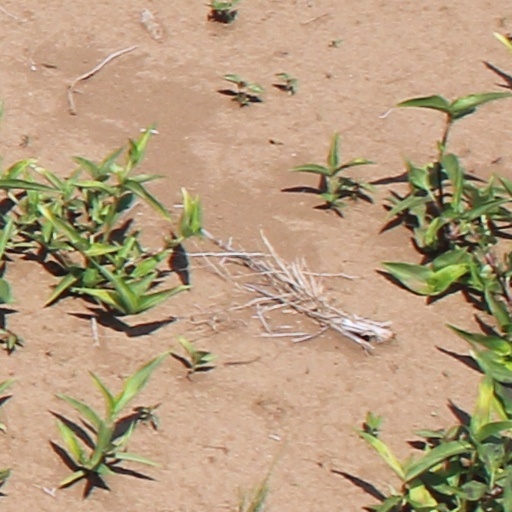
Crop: wheat